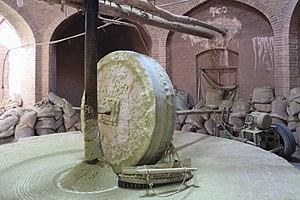
Meule à henné, Yazd, Iran
Le henné est un arbuste épineux de la famille des Lythracées pouvant atteindre 6 m de haut.